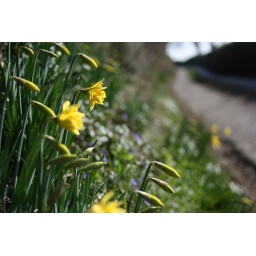
Outside my mother's house the bulbs are all coming in to flower along the lane.